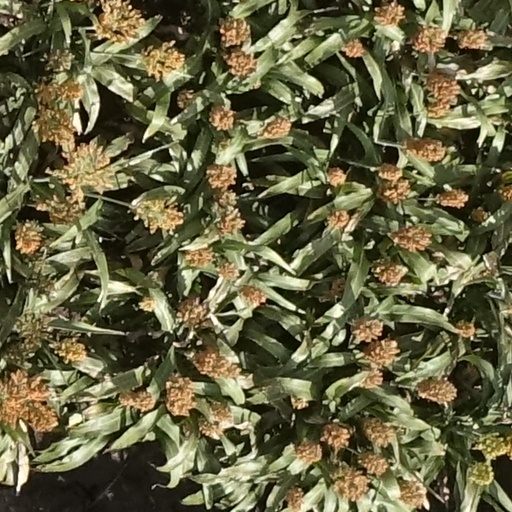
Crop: sorghum